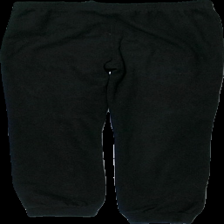
View: back
Type: Trousers
Category: Children
Brand: Everest
Colors: Black
Material: 100% polyester
Cut: Tight
Size: 134
Season: All
Stains: Minor
Holes: Minor
Damage: hål, nopprigt och smutsigt
Damage location: middle right
Damage 2: nopprigt och smutsigt
Damage 2 location: middle left
Damage 3: nopprigt och smutsigt
Damage 3 location: top center
Price range: <50
Recommended usage: Export
Description: flis mjukisbyxxor